Jane Ellison (Borden)

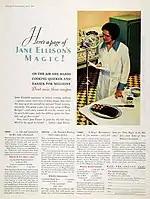
Jane Ellison featured on a magazine advertisement in 1930

Jane Ellison was a fictional character created in the 1920s by the US food company Borden to promote its Eagle Brand condensed milk. Jane, called a "culinary expert", promoted her "Magic Recipes" in magazine articles, on the radio, and in her 1930s pamphlets "Magic! The most amazing short-cuts in cooking you ever heard of" and "New magic in the kitchen: quick, easy recipes made with sweetened condensed milk".